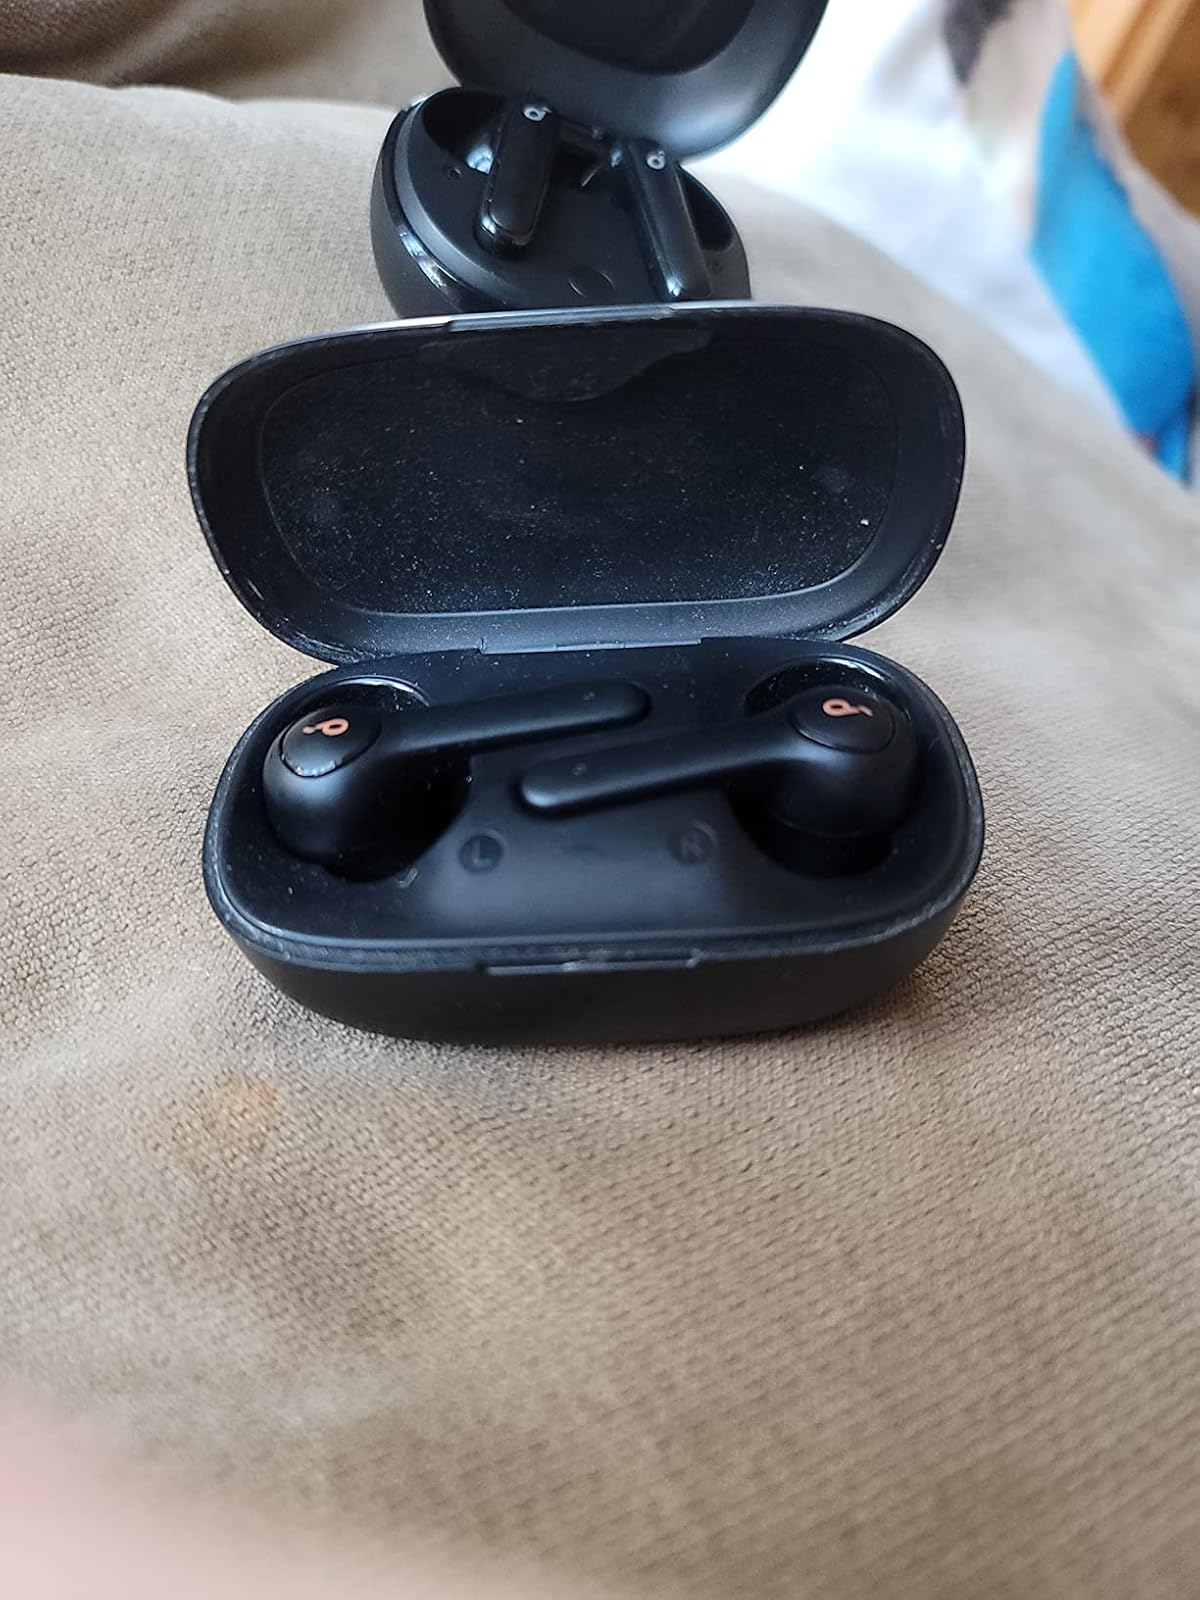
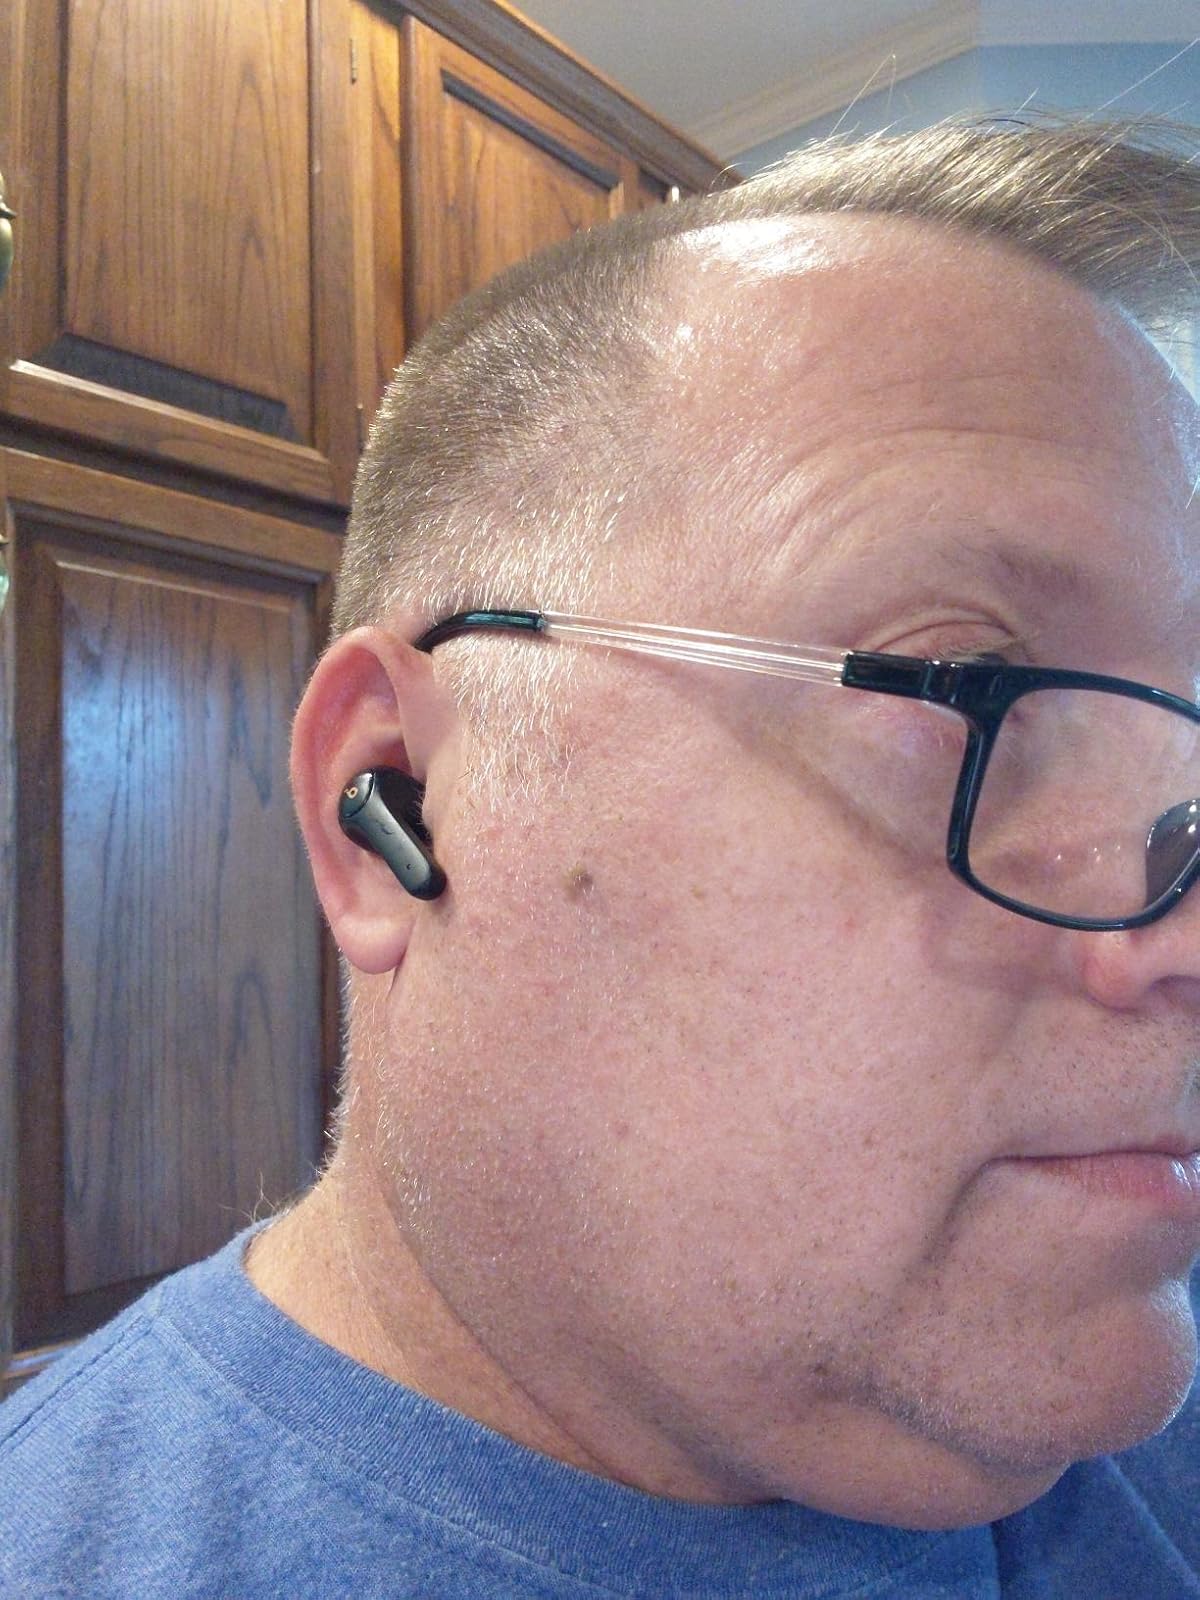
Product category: earbuds
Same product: no